STS-125

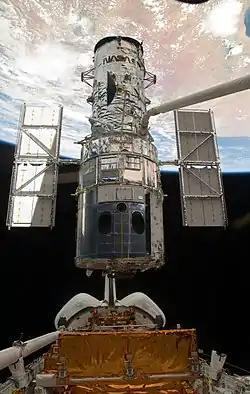
The Hubble Space Telescope being lifted out of the payload bay of "Atlantis" before being released back into space.

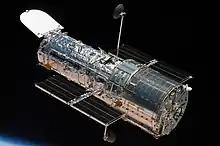
A closeup of the Hubble Space Telescope shortly after its release back into space on May 19, 2009.

After awakening at 8:31 UTC, the crew set to work preparing to release Hubble from the payload bay of "Atlantis". Using the shuttle's robotic arm, McArthur grappled Hubble at 10:45 UTC, and lifted it out of the orbiter's payload bay to prepare for the release. Good and Massimino were standing by ready to perform a spacewalk in the event that something went wrong during the telescope's deployment. After working through the checklist to prepare the telescope for release, managers on the ground gave the go to Altman to release Hubble, and at 12:57 UTC, McArthur successfully released the telescope as the vehicles flew over Africa. Performing a small separation burn, Johnson backed the orbiter away from the telescope, and Altman called down to managers on the ground confirming the deployment of Hubble. Commending the crew, Altman said "And Houston, Hubble has been released, it's safely back on its journey of exploration as we begin steps to conclude ours. Not everything went as we planned, but we planned a way to work around everything and with the whole team pulling together... we've been able to do some incredible things. And now Hubble can continue on its own, exploring the cosmos, and bringing it home to us as we head for home in a few days. Thank you." Hubble's new equipment and upgraded systems would be tested for several months prior to resuming operation, but if all tests are successful, operation of the telescope would resume in early September.